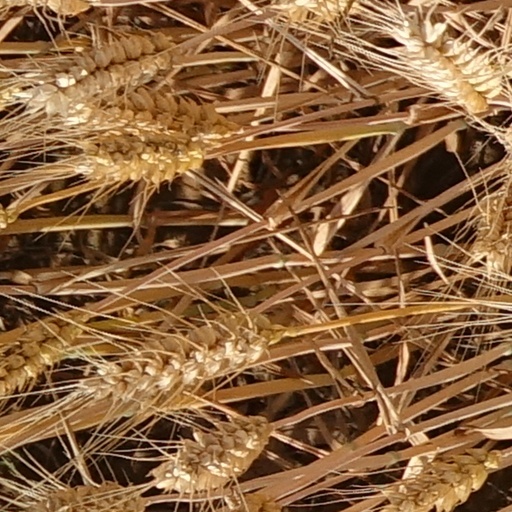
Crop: wheat